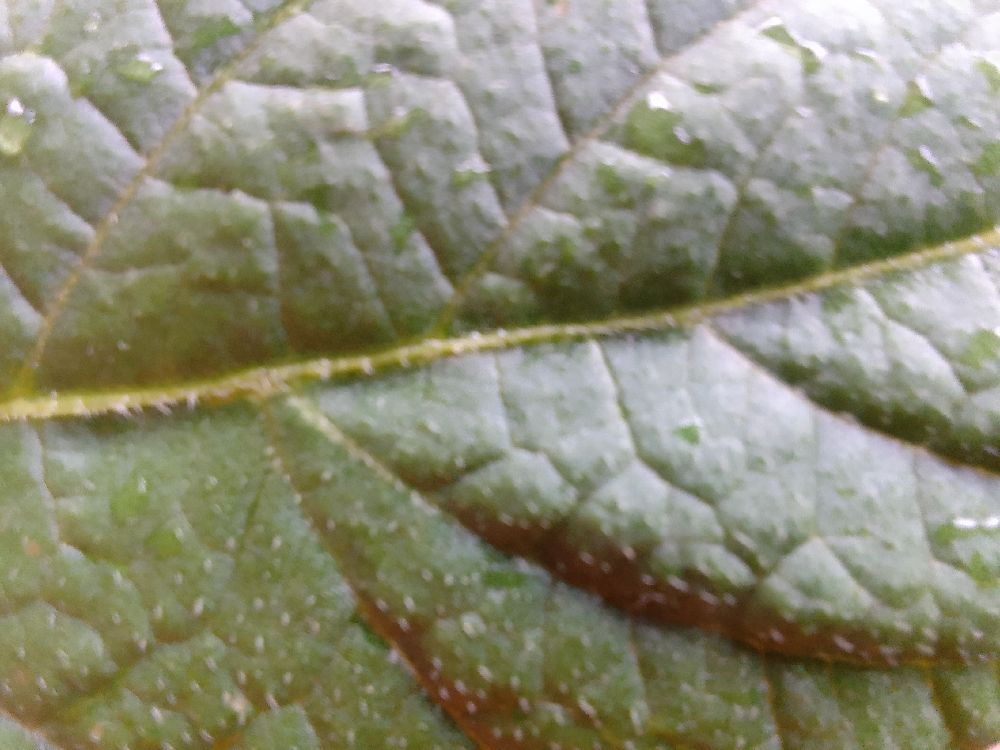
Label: Healthy